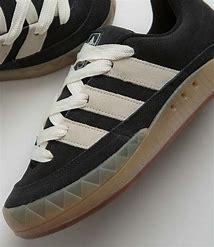
Brand: Adidas
Model: Adimatic